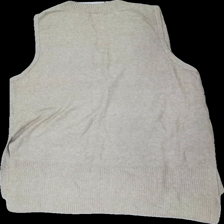
View: back
Type: Vest
Category: Ladies
Brand: Kappahl
Colors: Beige
Material: 81% acrylic 19% cotton
Cut: Long, V-collar
Size: M
Season: All
Damage location: top right
Damage 2 location: top right
Price range: 50-100
Recommended usage: Reuse
Description: beige lång väst med slits på sidorna